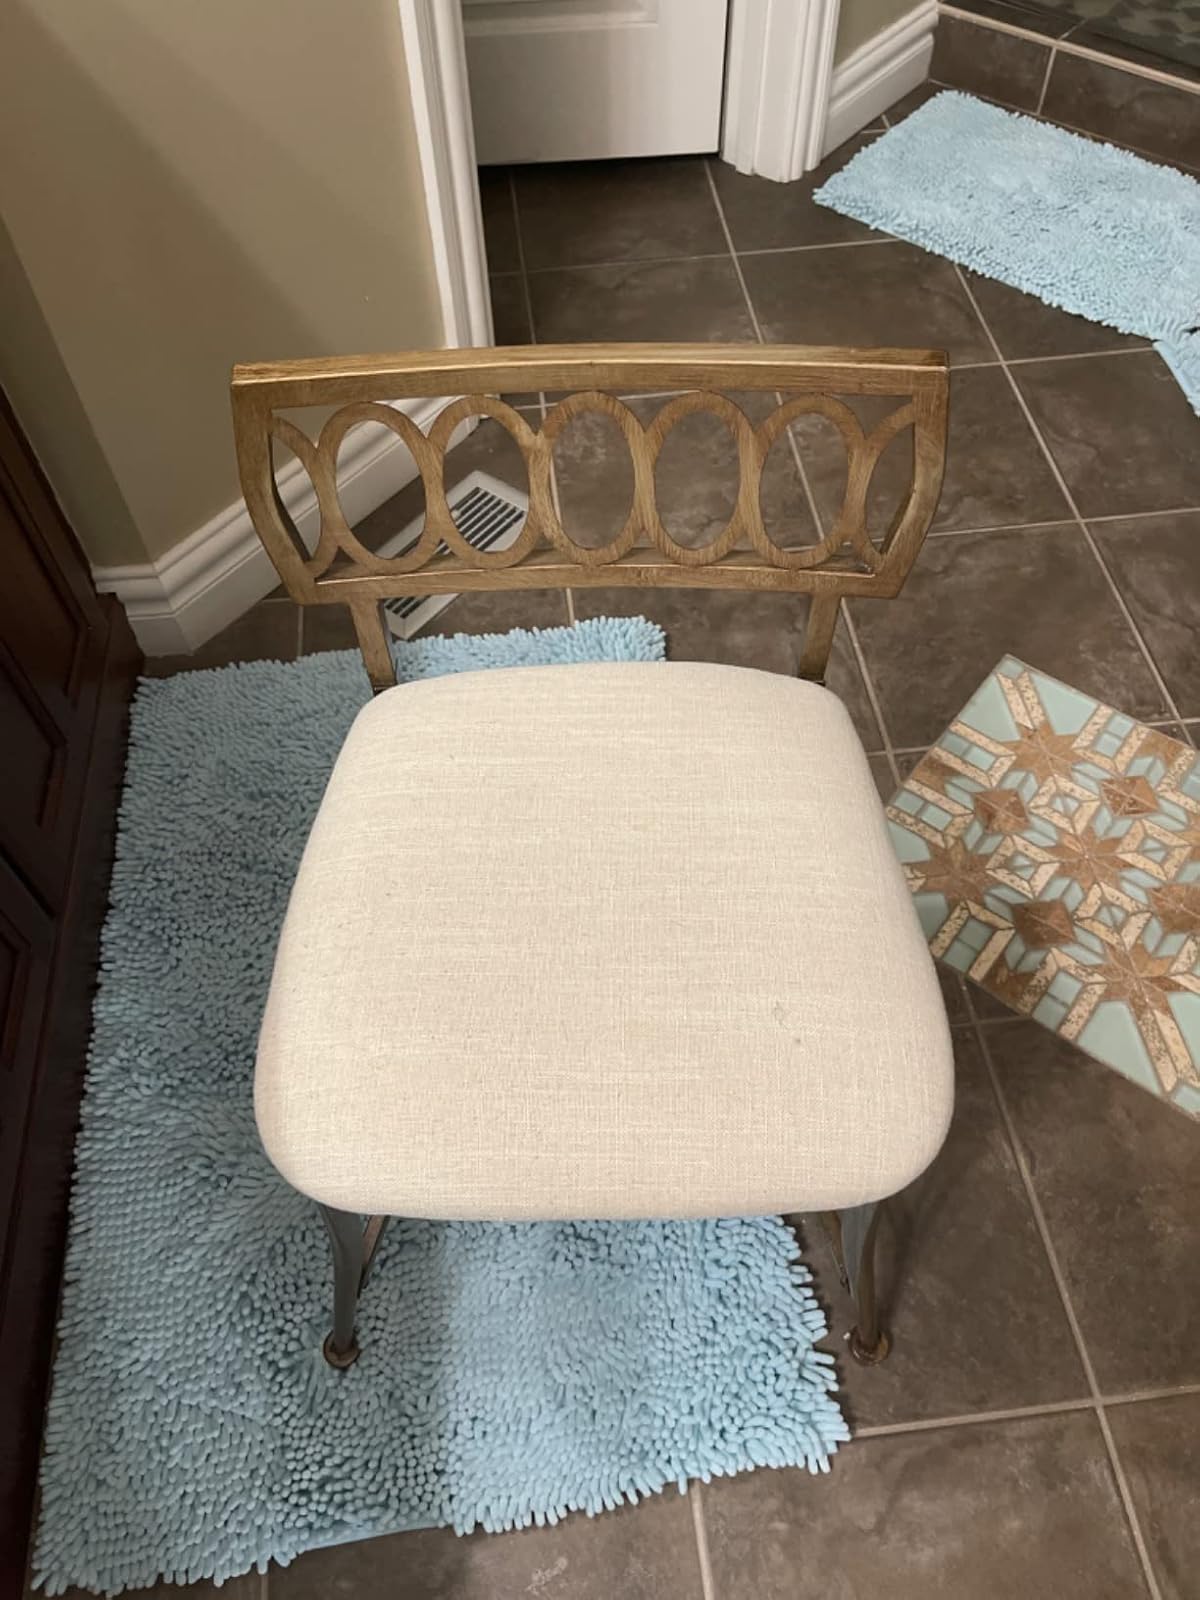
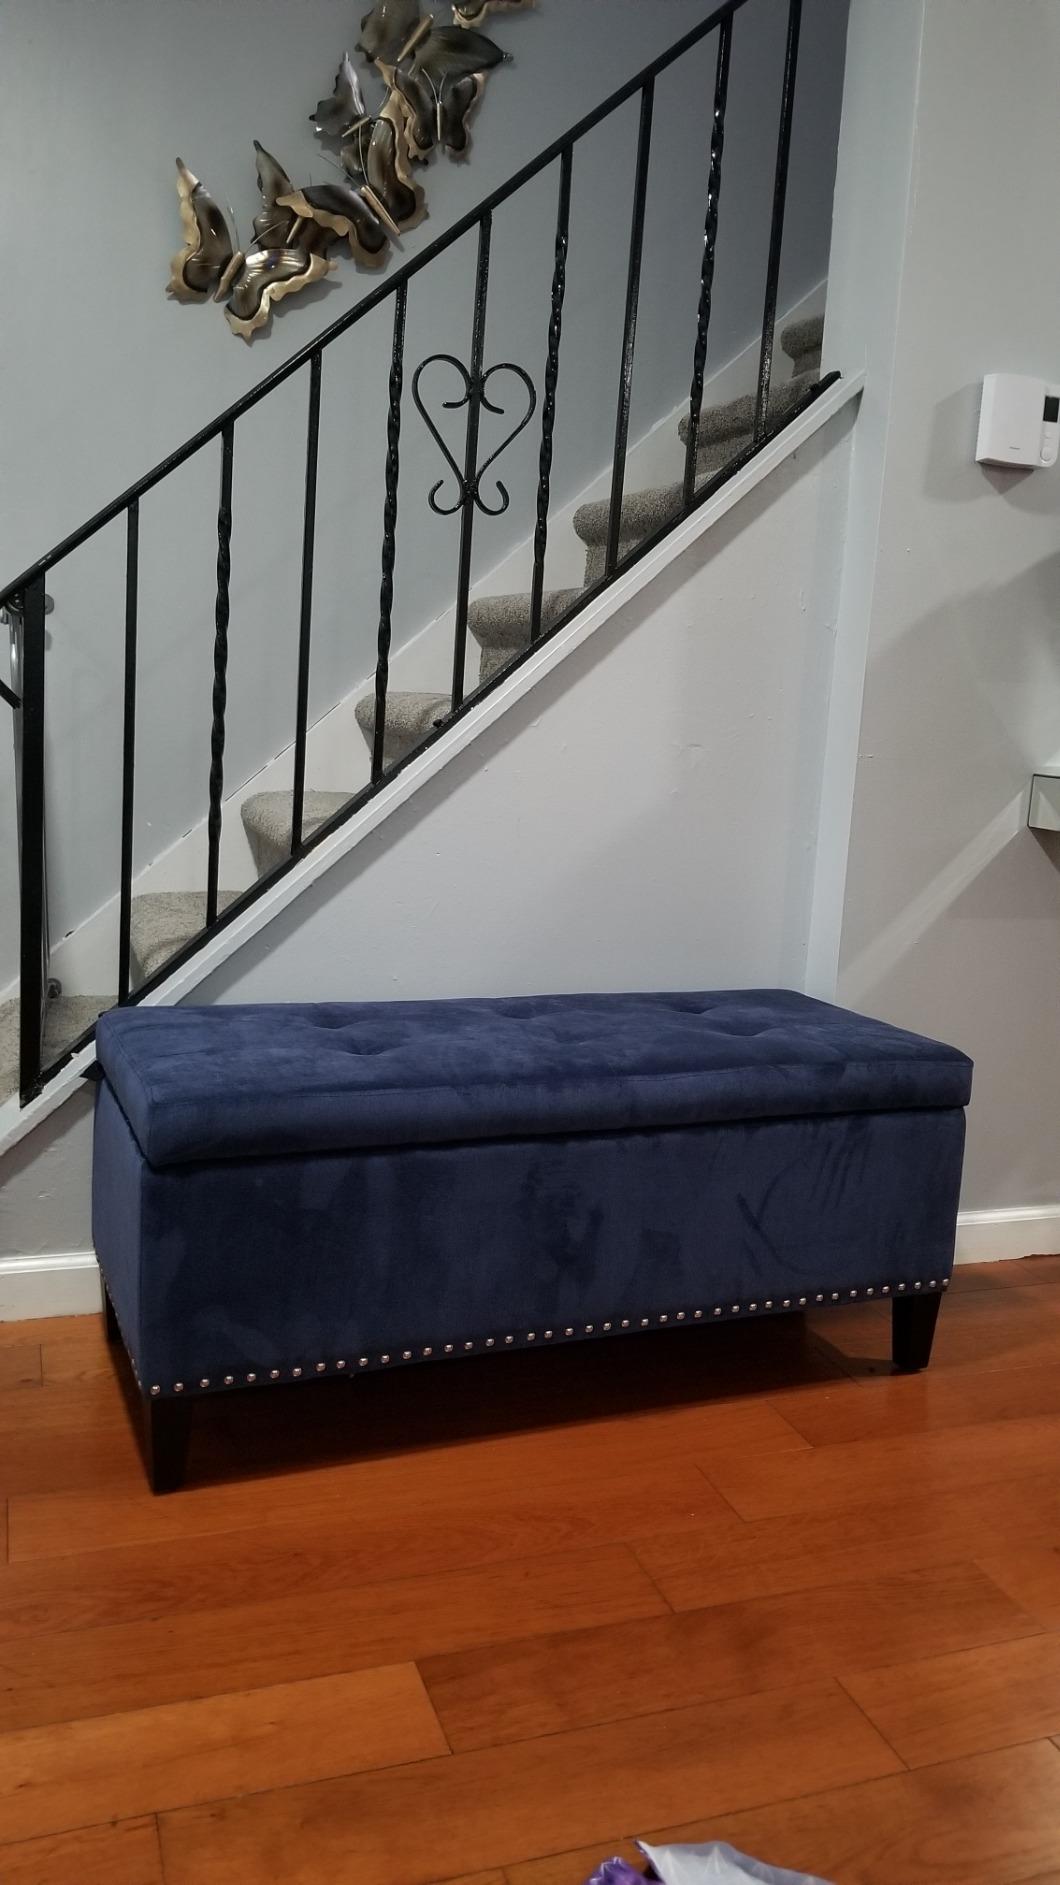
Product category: stool
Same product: no